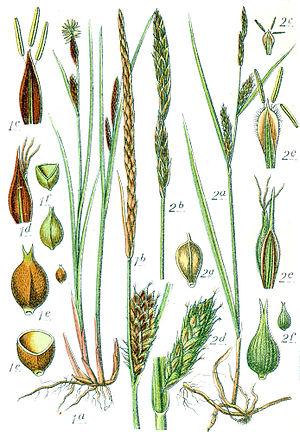
La Laiche hérissée est une espèce de carex trouvée à travers l'Europe, mais également en Afrique du Nord, en Iran et en Turquie. Elle a des feuilles velues et des inflorescences caractéristiques et est l'espèce type du genre Carex.